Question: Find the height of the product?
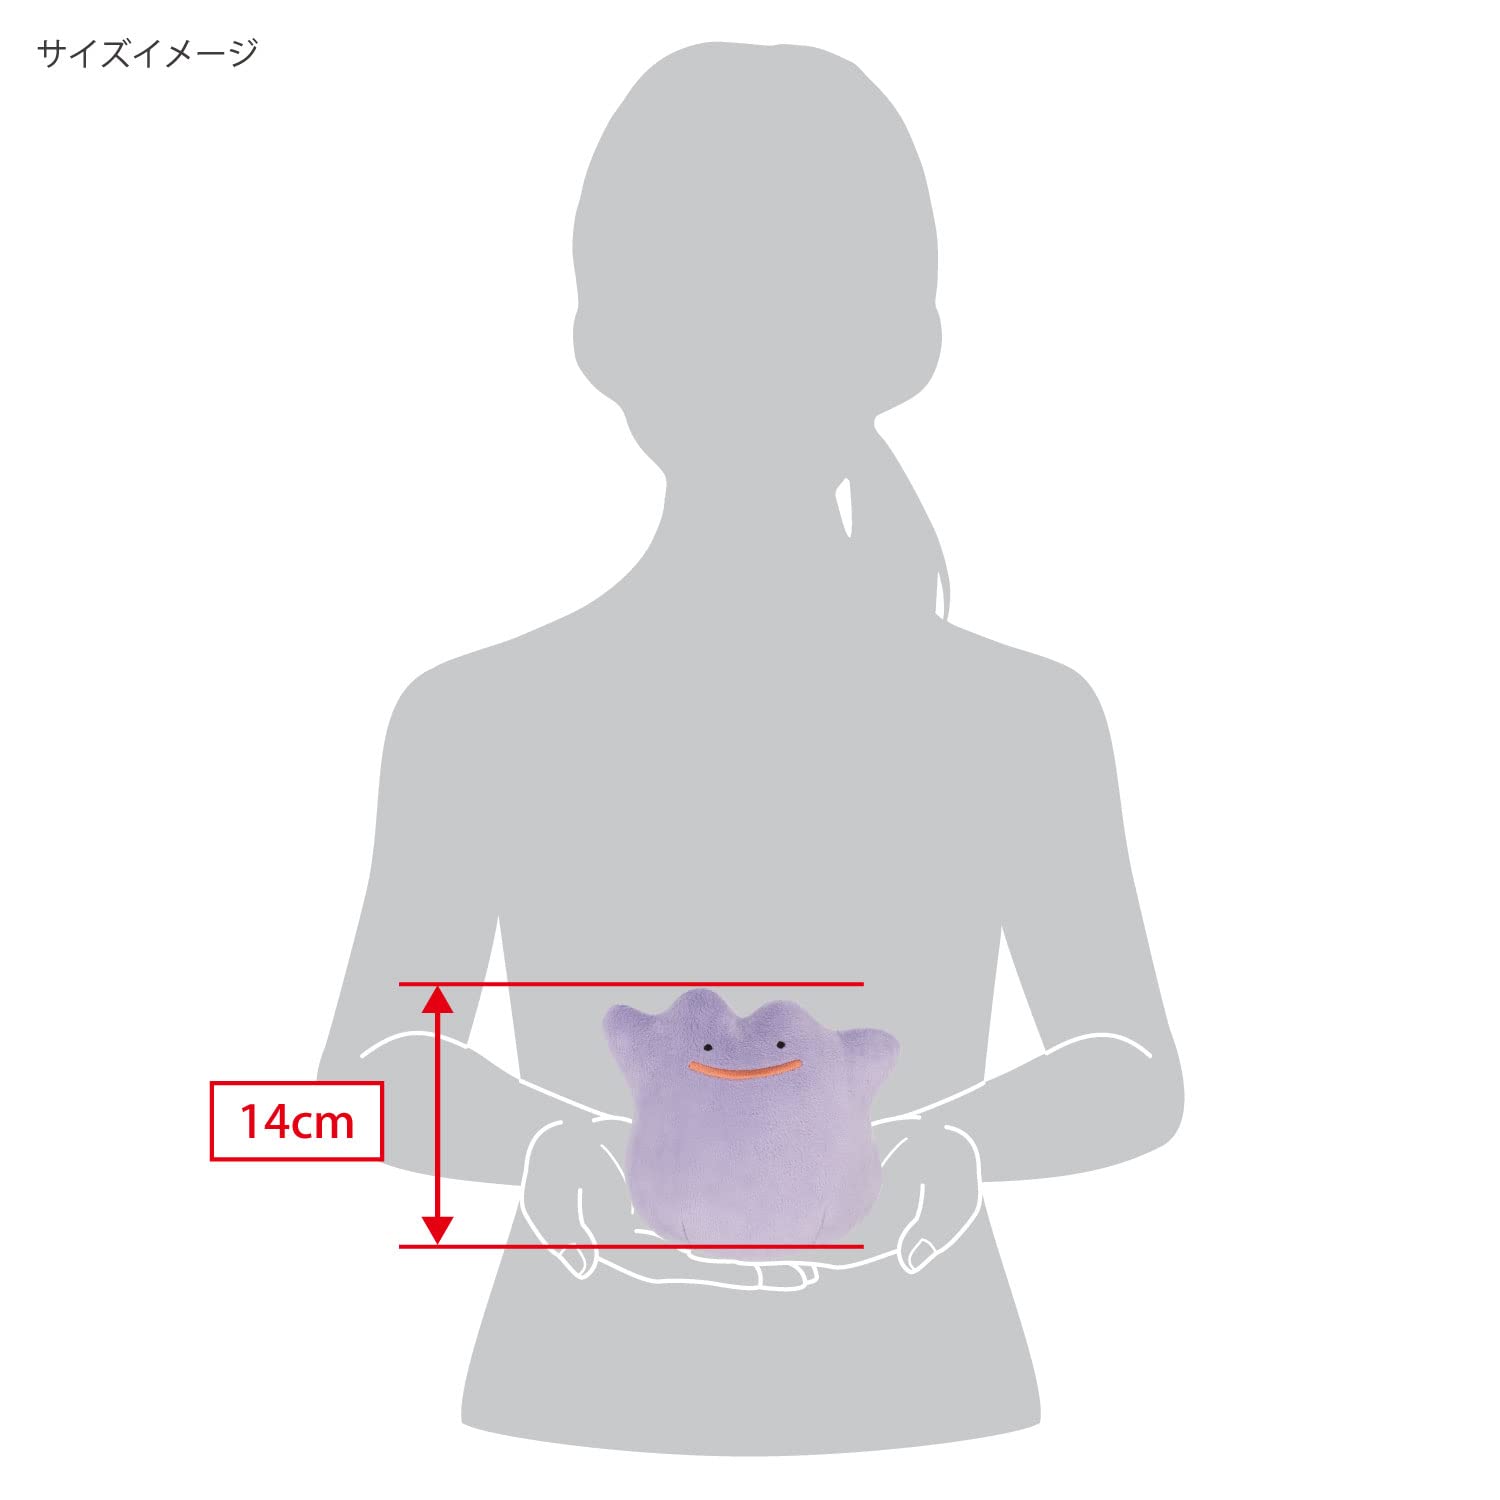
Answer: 14.0 centimetre